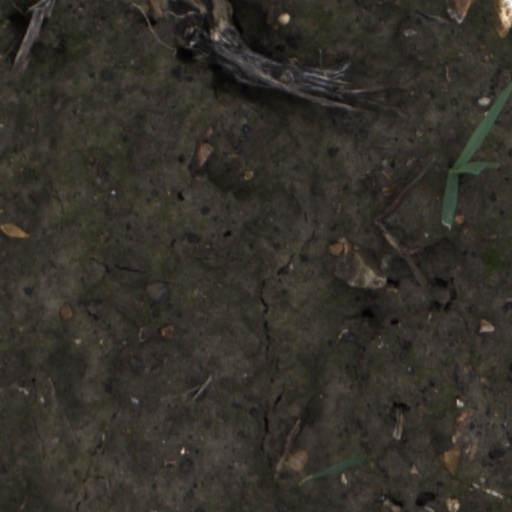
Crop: wheat